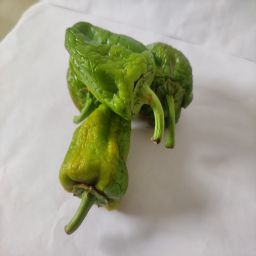
Crop: Bell Pepper
Quality: Old